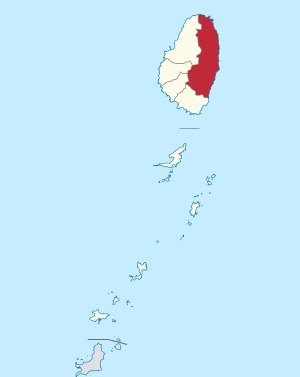
Charlotte sogn (Saint Vincent og Grenadinerne)
Kort
Charlotte sogn er et af seks sogne på Saint Vincent og Grenadinerne. Charlotte er det største sogn i Saint Vincent og Grenadinerne.